Leopold IV, Prince of Lippe

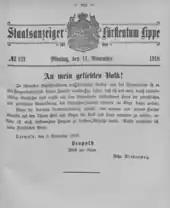
Prince Leopold's abdication announcement.

Just three days after upgrading the titles of members of the Lippe-Weissenfeld line, and following the German Empire's defeat in World War I and the subsequent revolution, Leopold was forced to renounce the throne on 12 November 1918. Following the end of his rule, the Principality of Lippe was transformed into a Free state in the new Weimar Republic.